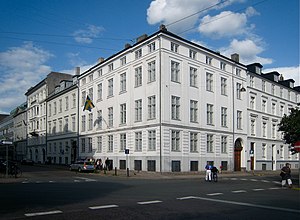
Sankt Annæ Plads / Billeder
Sankt Annæ Plads er en langstrakt plads i København, der danner overgang mellem området ved Nyhavn og Frederiksstaden. Ved pladsens udmunding i Bredgade findes en rytterstatue i bronze af kong Christian 10. udført af Einar Utzon-Frank og rejst 1954. Pladsen bliver mod øst til Kvæsthusbroen, hvor Skuespilhuset ligger.